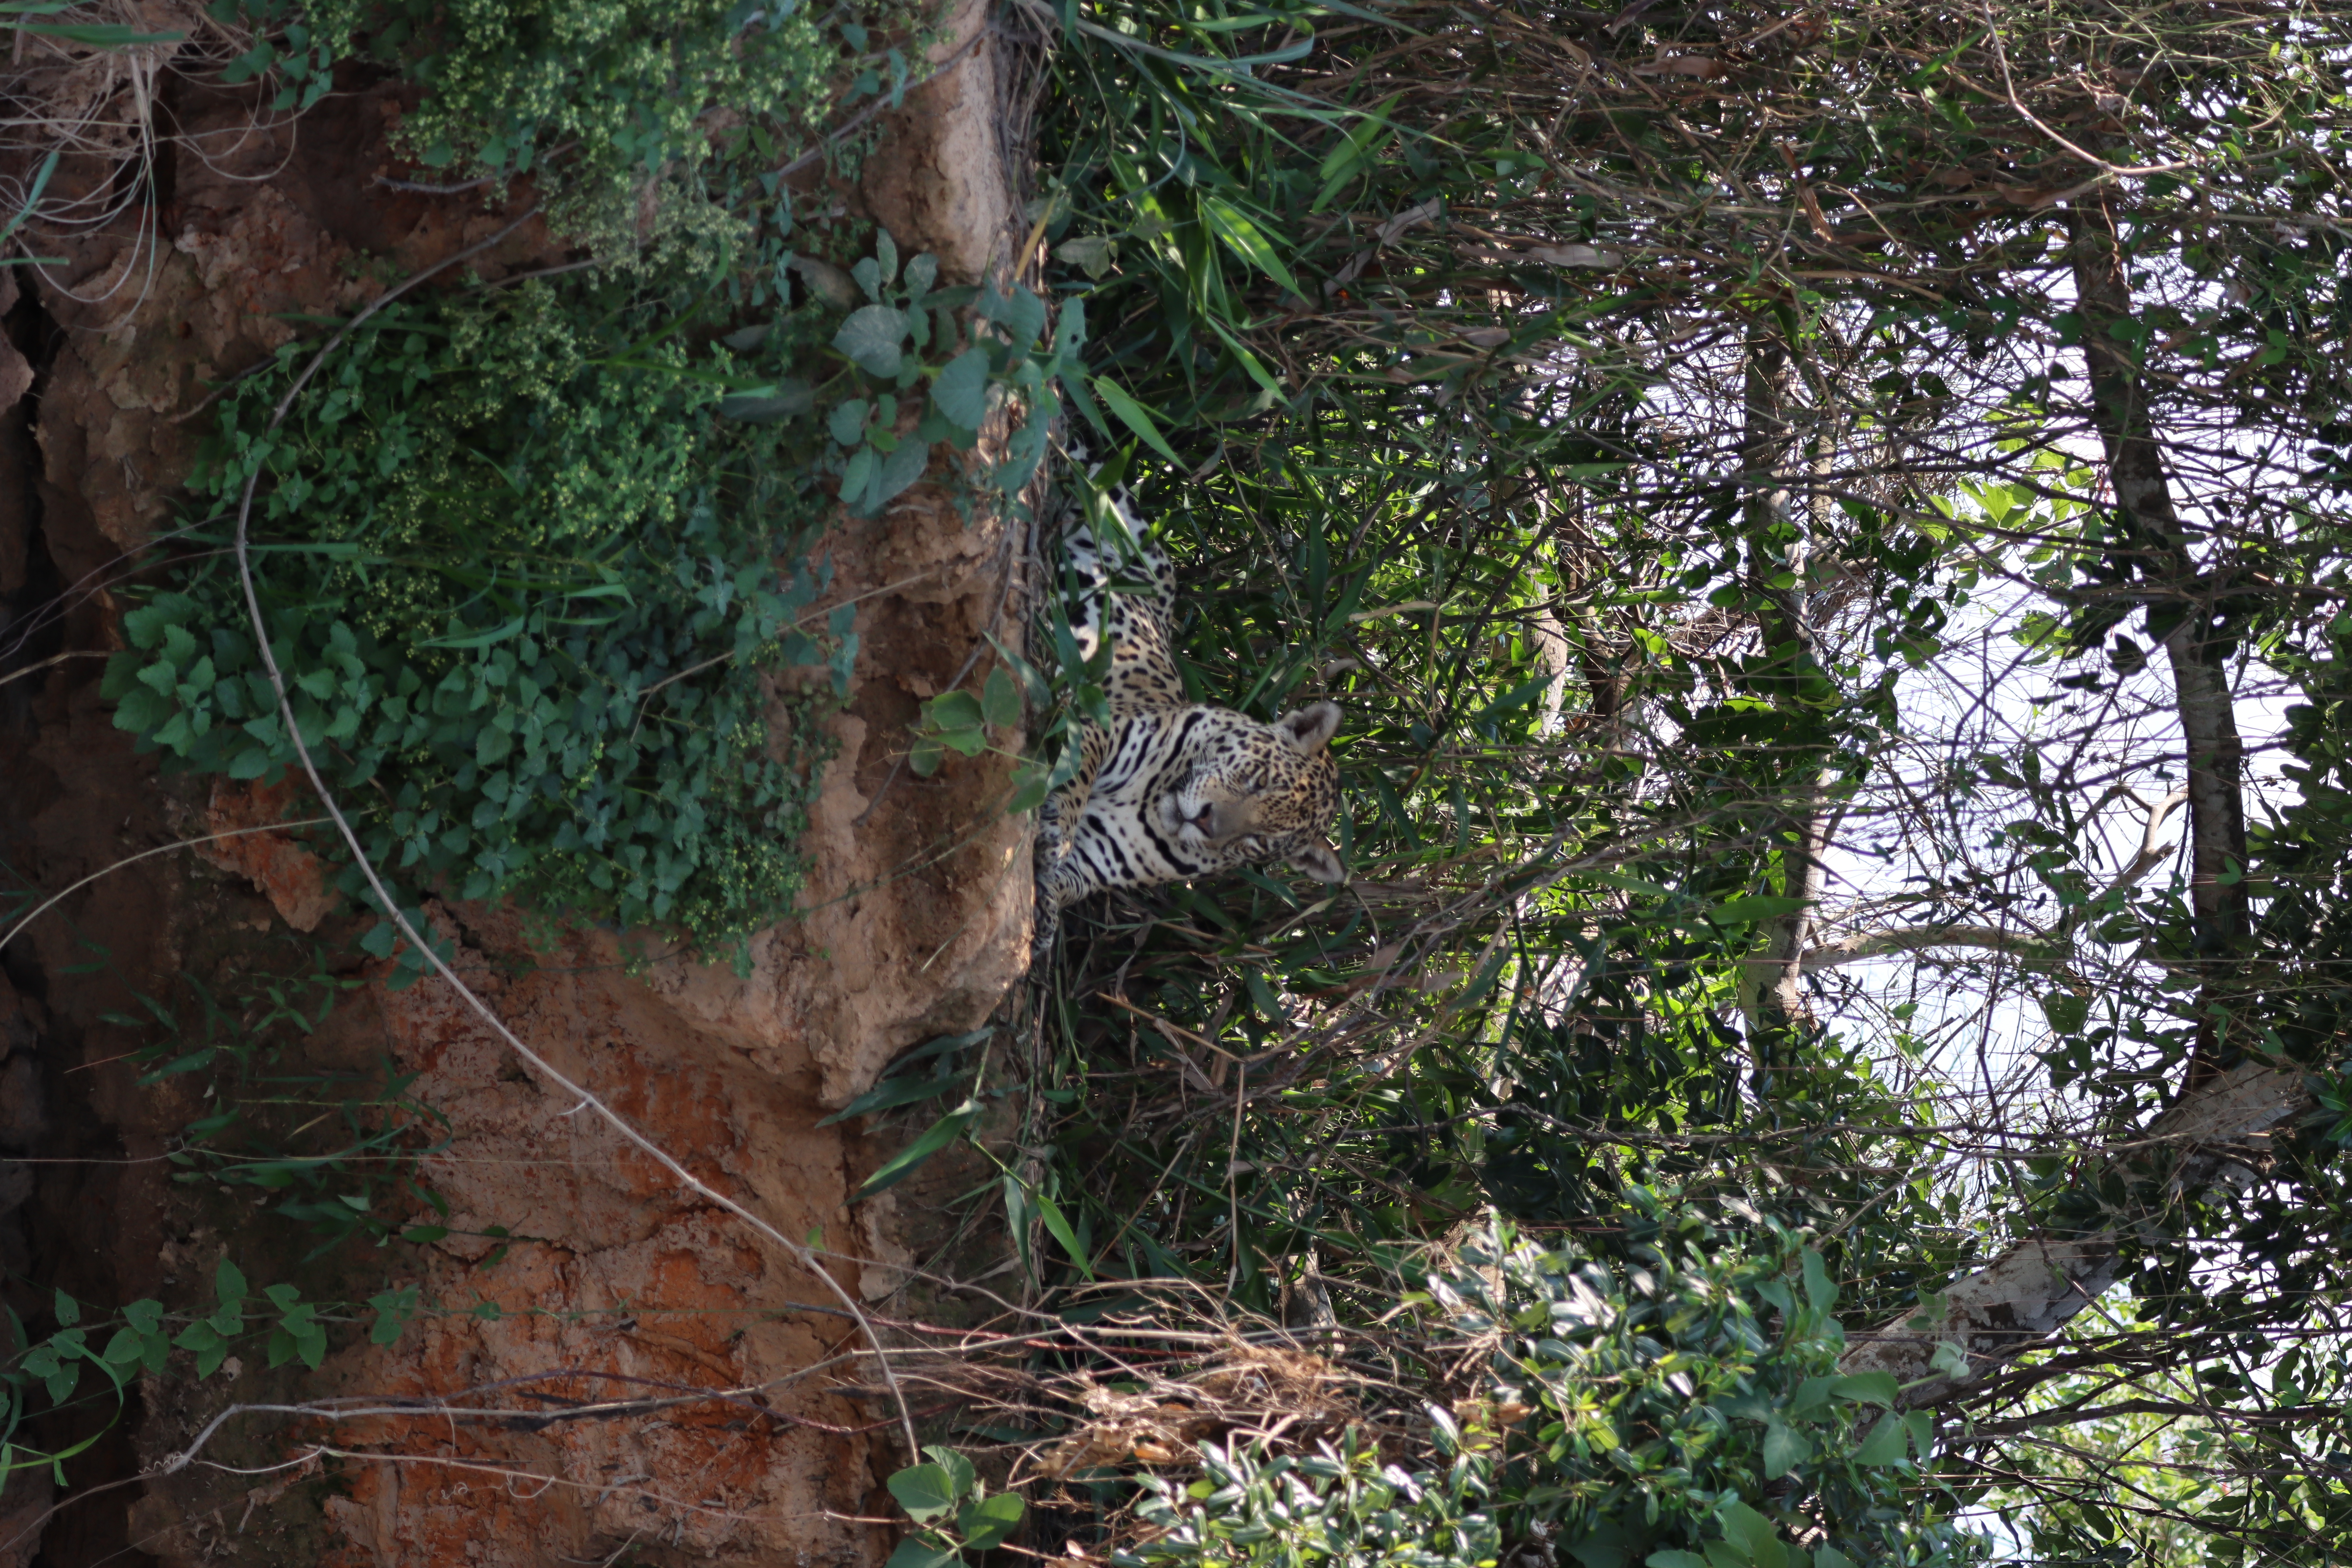
Jaguar: Kamaikua